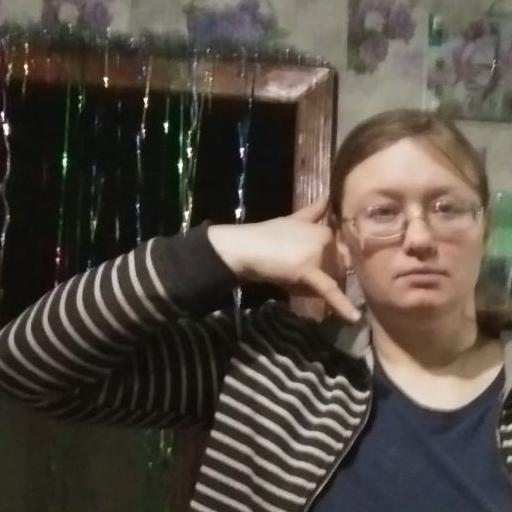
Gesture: call